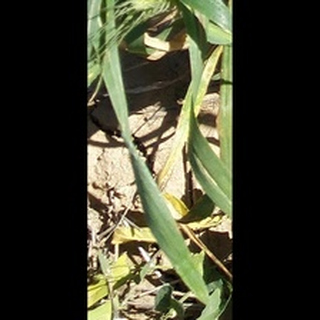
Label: healthy_wheat